Carnival Encounter

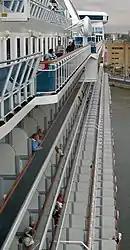
Balconies along the port side of "Star Princess" (pictured in 2009)

As "Star Princess," the vessel measured , had a length of , a draft of , and a beam of . She was powered by a diesel-electric genset system, with six Sulzer engines: four producing and two producing . The system gave the vessel a maximum speed of . The ship housed 1,299 passenger cabins and 627 crew cabins. Of the 1,780 passenger cabins, 72% had a view outside, including 55% that included a balcony. The ship had a maximum capacity of 4,160 passengers and crew.